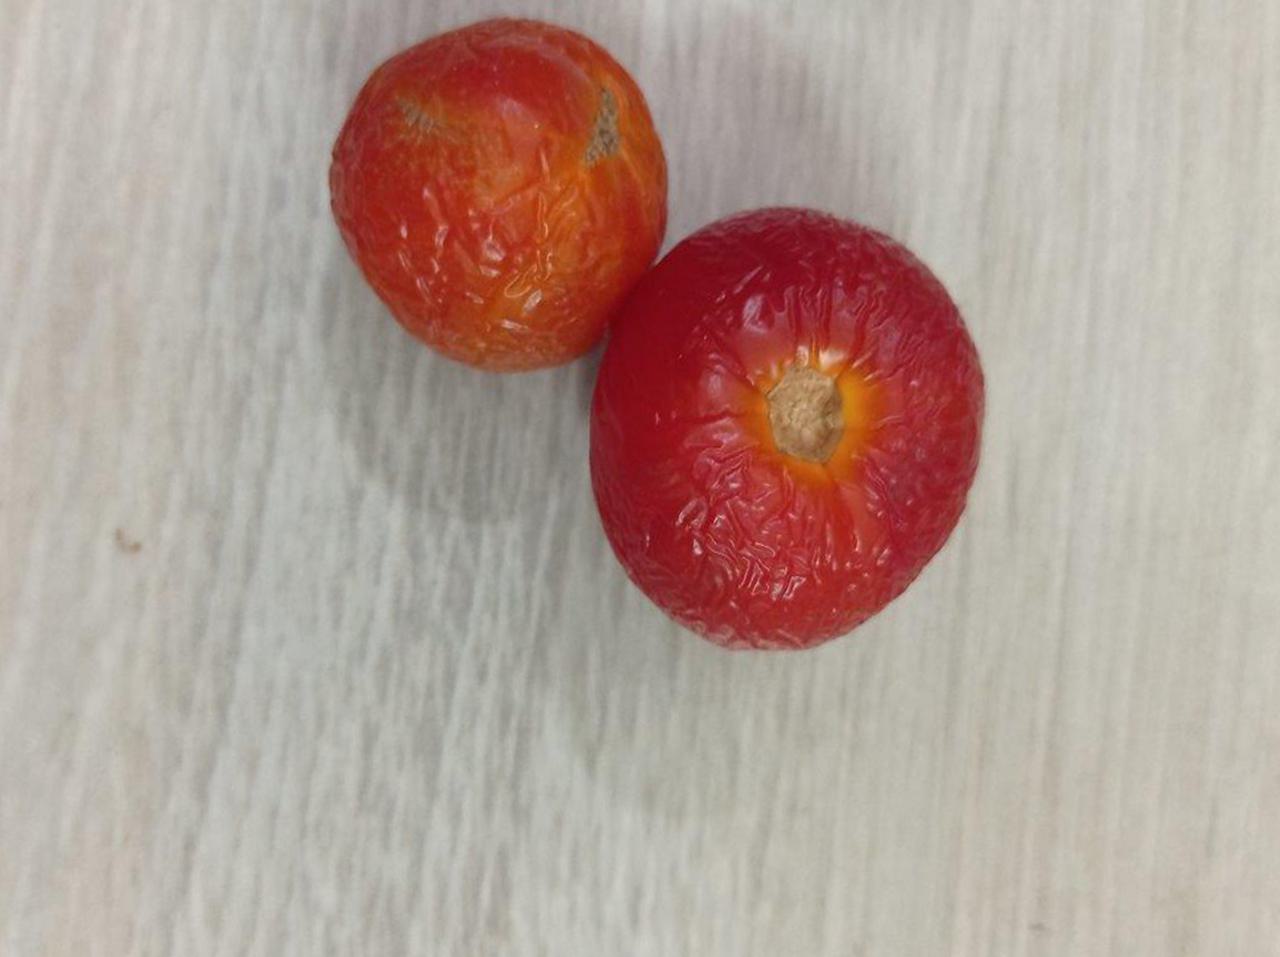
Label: Rotten